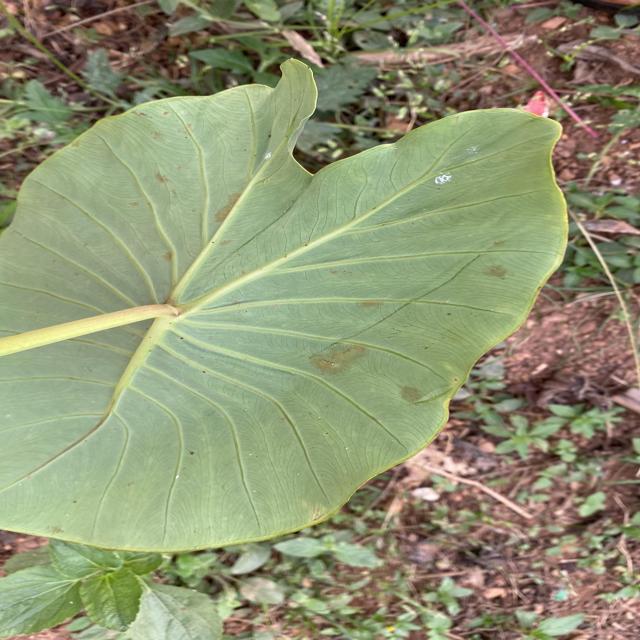
Label: Early_Blight